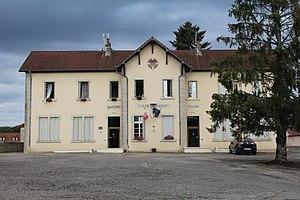
Mairie de Vincent, Vincent-Froideville.
Vincent-Froideville est, depuis le 1ᵉʳ avril 2016, une commune nouvelle française située dans le département du Jura en région Bourgogne-Franche-Comté. Son chef-lieu se situe à Vincent.